Messiah in Judaism

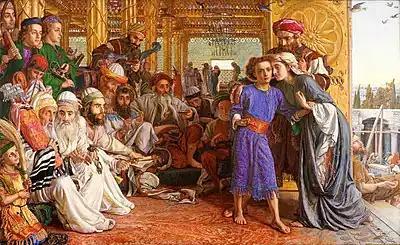
Mary and Joseph find Jesus in the Temple

Christianity started as a messianic Jewish sect. Most of Jesus's teachings were intelligible and acceptable in terms of Second Temple Judaism; what set the followers of Jesus apart from other Jews was their faith in Jesus as the resurrected messiah. While ancient Judaism acknowledged multiple messiahs, the two most relevant being ben Joseph and ben David, Christianity acknowledges only one ultimate Messiah. According to Larry Hurtado, "the christology and devotional stance that Paul affirmed (and shared with others in the early Jesus-movement) was not a departure from or a transcending of a supposedly monochrome Jewish messianism, but, instead, a distinctive expression within a variegated body of Jewish messianic hopes."